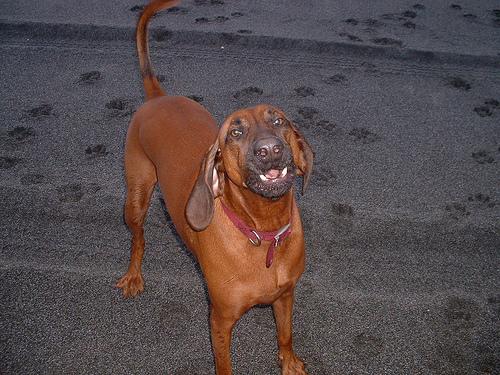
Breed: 207-n000045-redbone